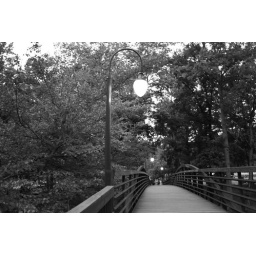
The other bridge that leads to the Oconaluftee Islands but in black and white.